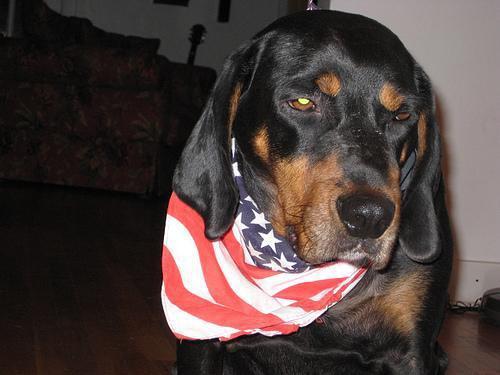
black-and-tan_coonhound